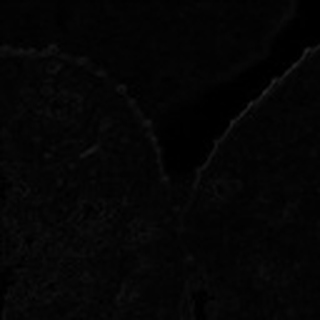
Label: cotton_powdery_mildew